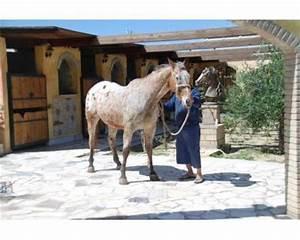
horse